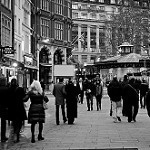
Label: B & W